Greta Scacchi

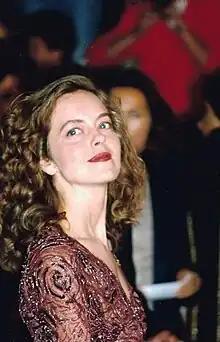
Scacchi at the 1994 Cannes Film Festival.

Scacchi's first on-screen role was in the first season finale of "Bergerac" in 1981, when she played a model who was the girlfriend of an international criminal being pursued by the eponymous detective. The following year, she made her film debut in the German film "".